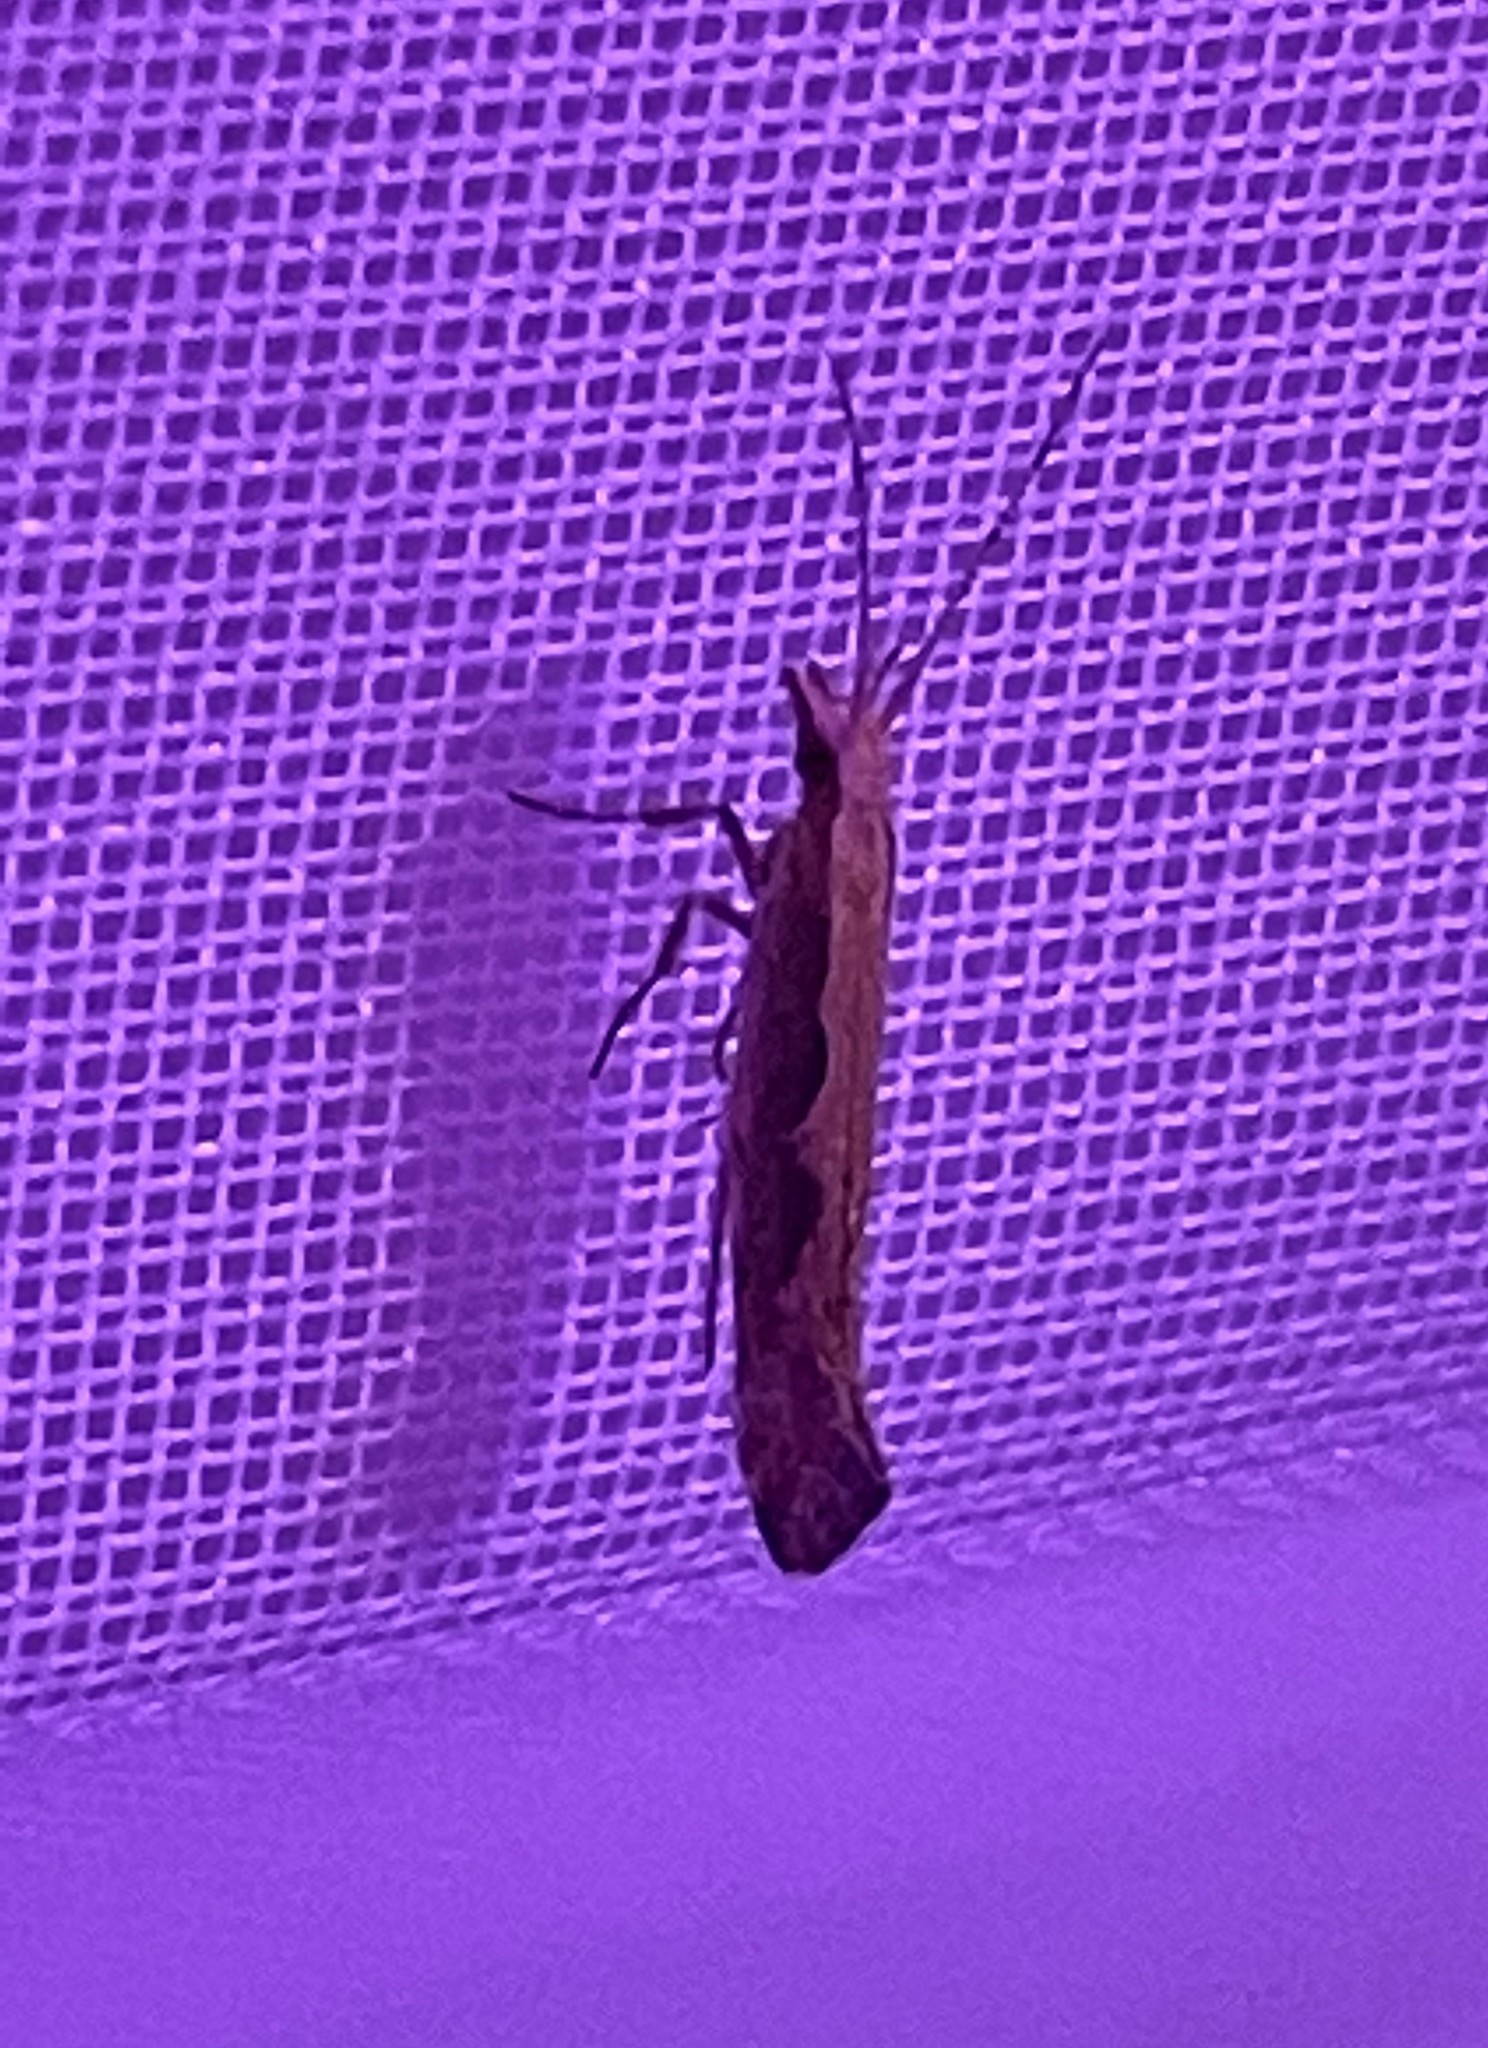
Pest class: diamondback_moth